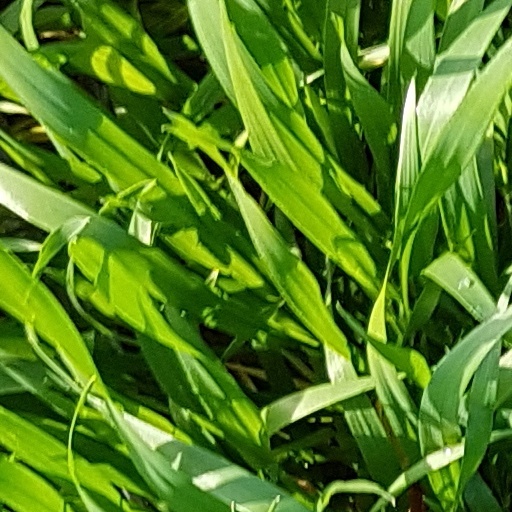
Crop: wheat